Darrell K Royal–Texas Memorial Stadium

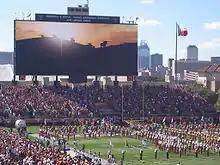
Previous video board and south end seating as seen from the old north end in 2006

In 1923, former UT athletics director L. Theo Bellmont (in whose honor the west side of the stadium is named), along with 30 student leaders, presented the idea to the board of regents of building a concrete stadium to replace the wooden bleachers of Clark Field. Heralded as "the largest sports facility of its kind in the Southwest" upon its completion in 1924, it seated 27,000 people in the lower level of the current facility's east and west grandstands. It was designed as a dual-purpose facility with a athletics track surrounding the football field. The stadium was financed through donations from both students and alumni. The estimated cost of the structure was $275,000.